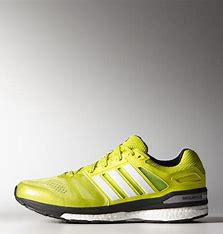
Brand: Adidas
Model: Supernova